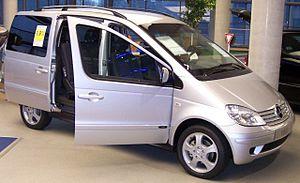
Le Mercedes-Benz Vaneo est un ludospace produit par Mercedes-Benz de 2001 à 2005.